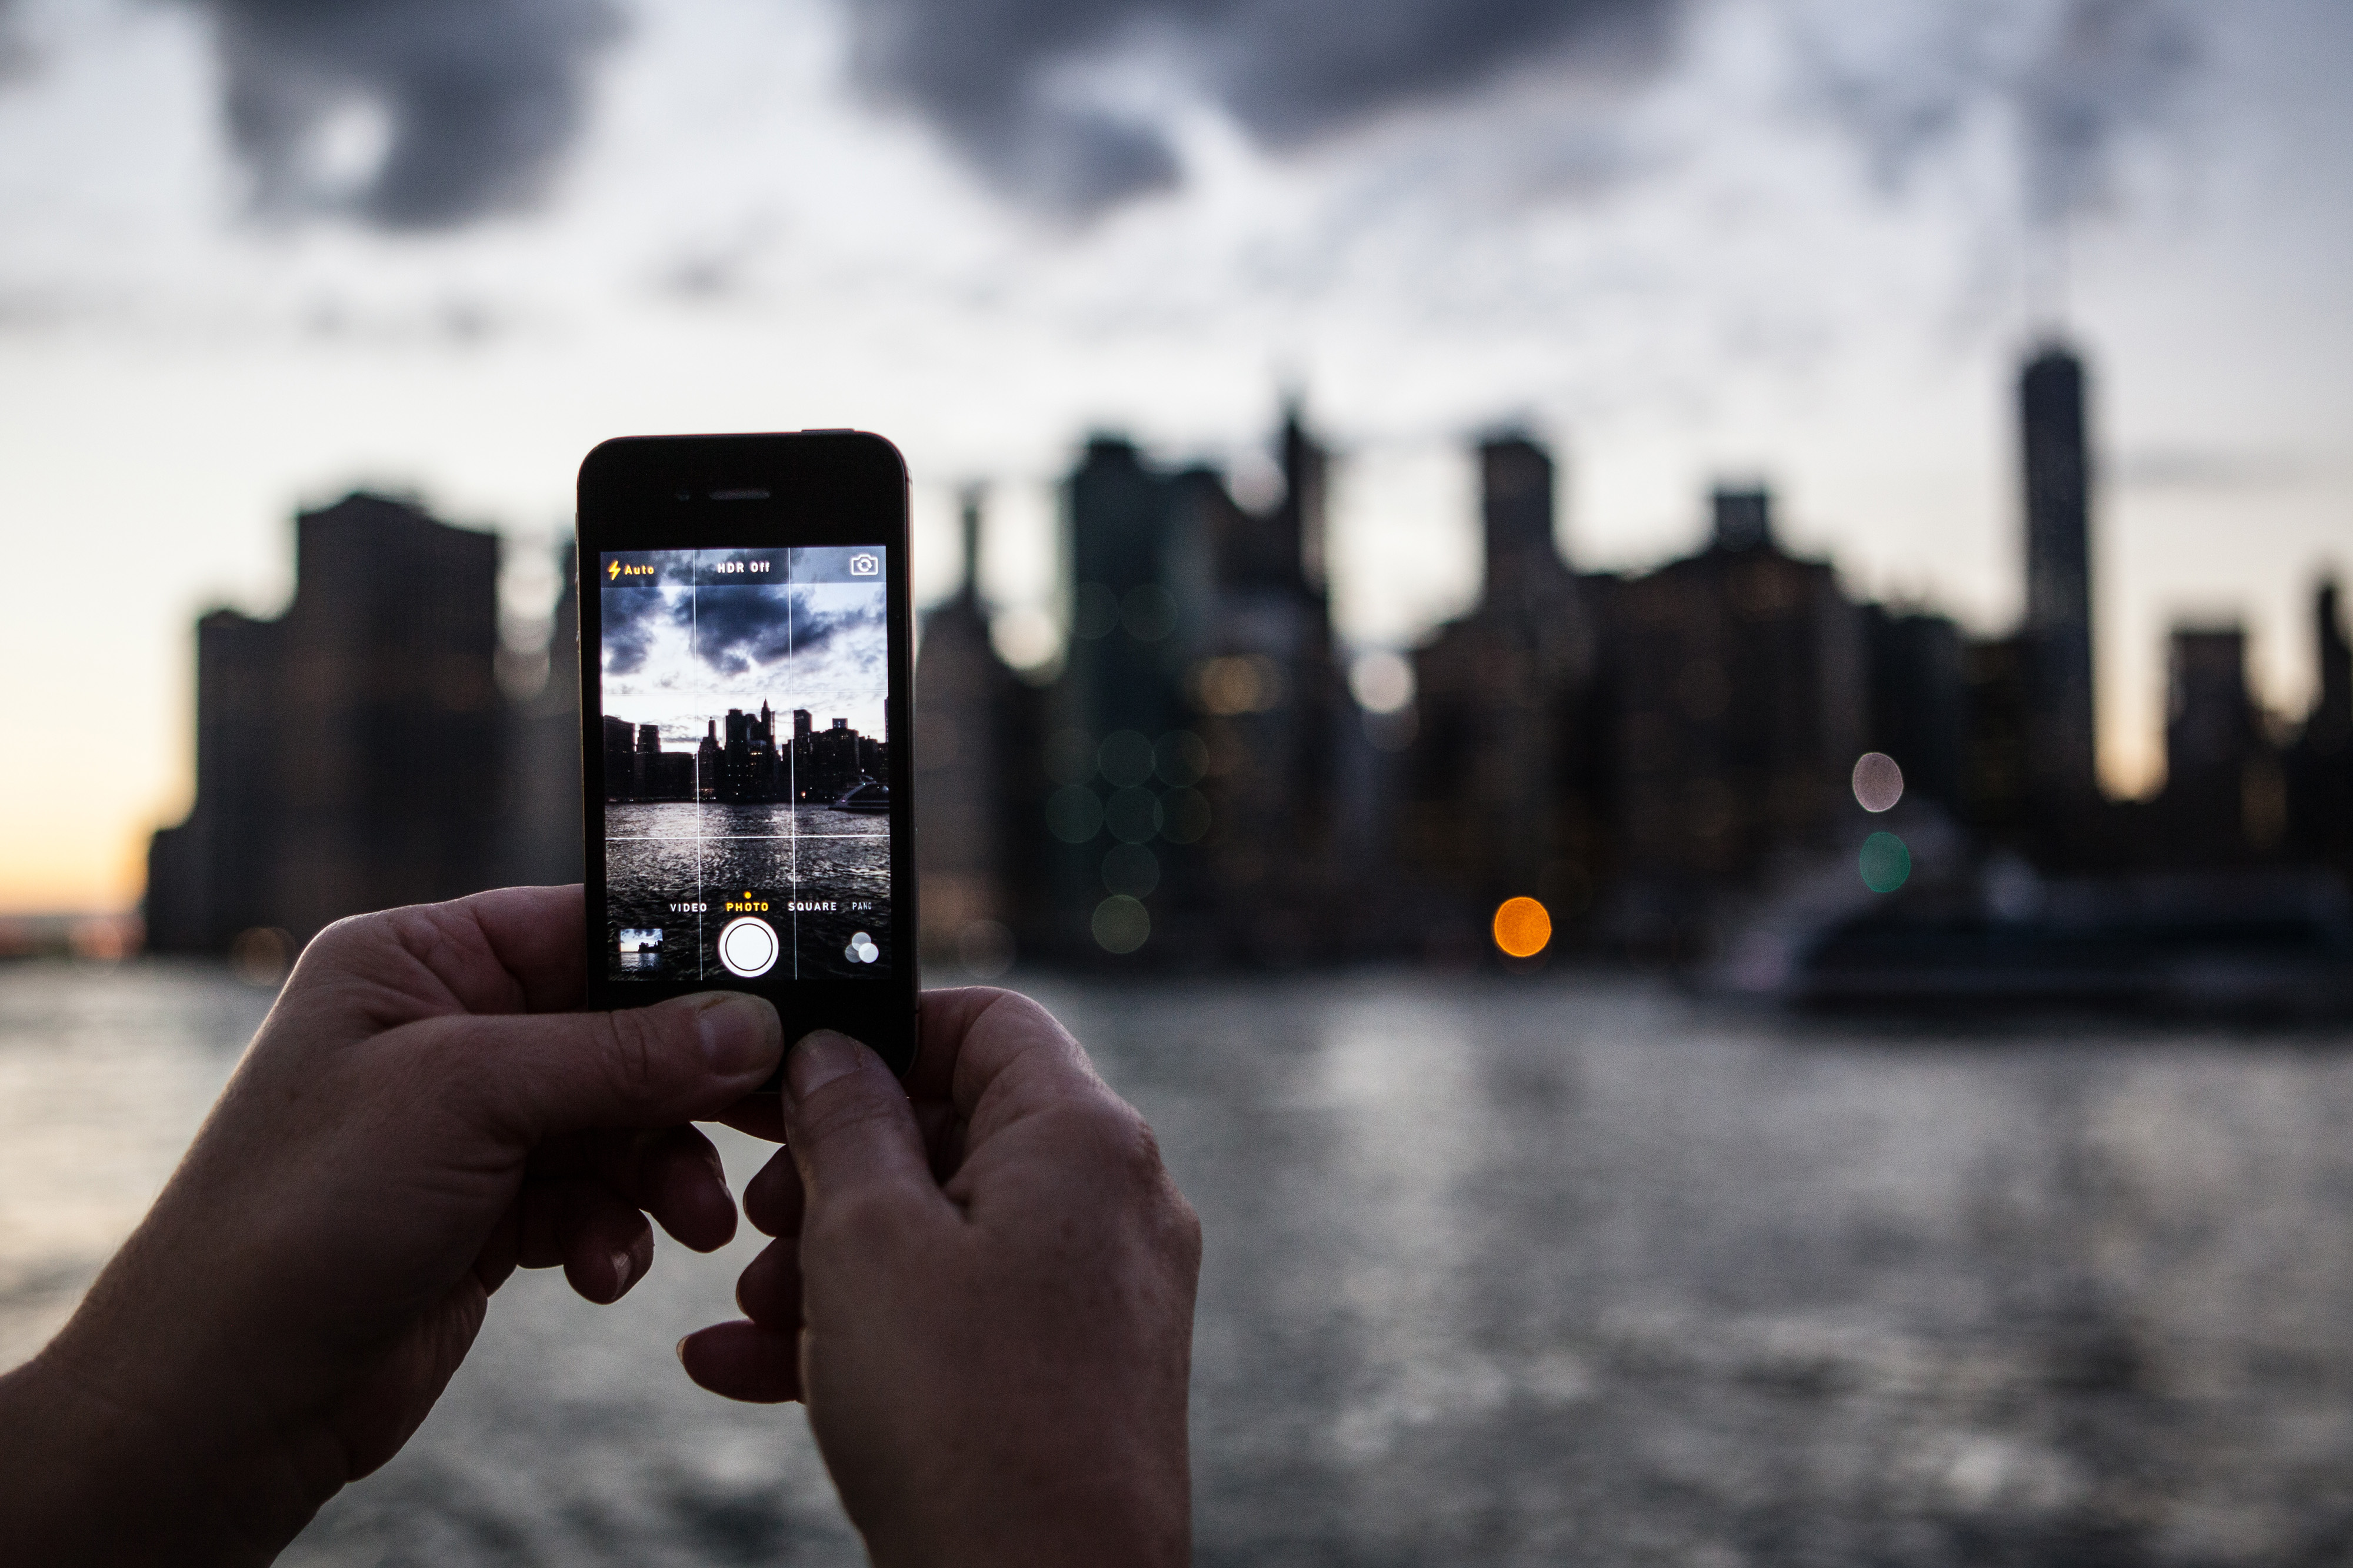
photograph, sky, gadget, city, reflection, human settlement, hand, skyline, photography, finger, technology, cityscape, electronic device, smartphone, mobile phone, cameras optics, selfie, cloud, architecture, communication device, portable communications device, tourism, travel, vacation, skyscraper